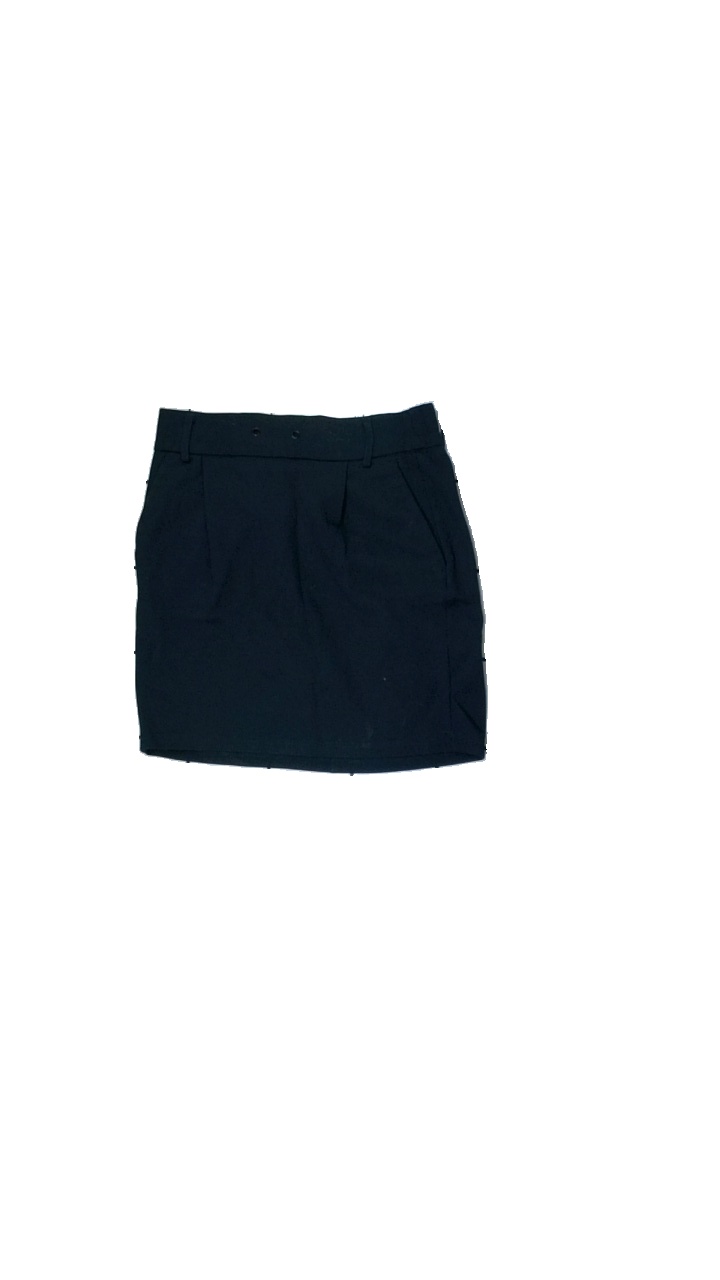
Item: Skirt (Ladies)
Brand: Missing
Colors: Blue
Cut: Regular
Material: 47% viscose 53% nylone
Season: Summer
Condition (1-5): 3
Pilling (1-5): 5
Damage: lace lost
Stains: Minor
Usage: Export
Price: <50